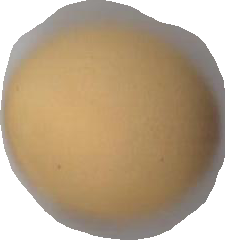
Variety: Dega